Lizzy Borden (actress)

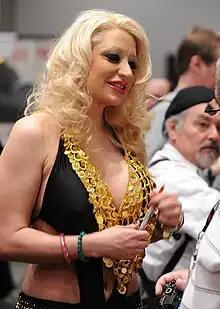
Borden in 2012

Janet Romano-Zicari (born December 20, 1976), better known as Lizzy Borden, is an American former pornographic actress and professional wrestler.